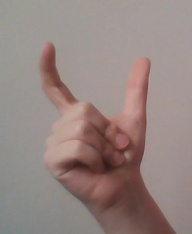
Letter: nun